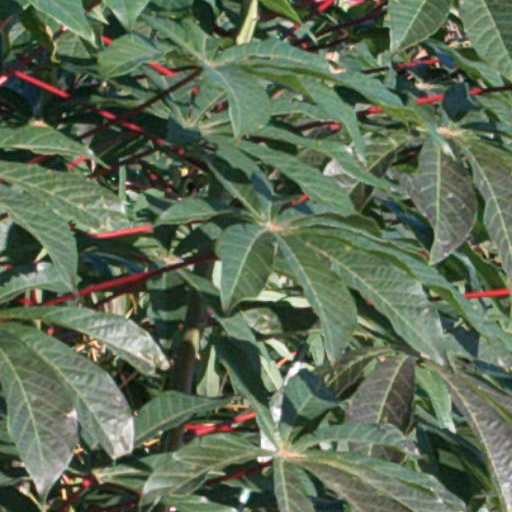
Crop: cassava